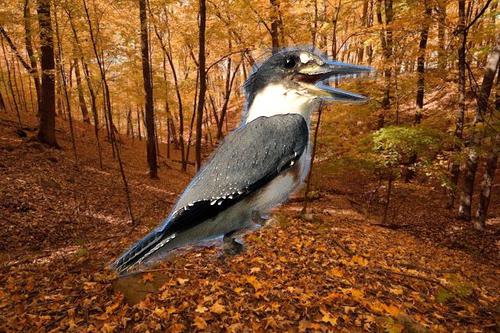
Bird species: Belted_Kingfisher
Bird type: landbird
Background: land